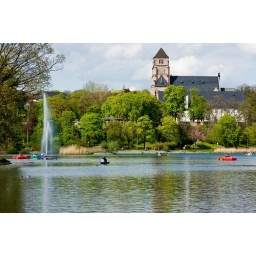
Schlossteich in Chemnitz mit der Schlosskirche im Hintergrund.Pond of the castle in Chemnitz with castle church in the background.